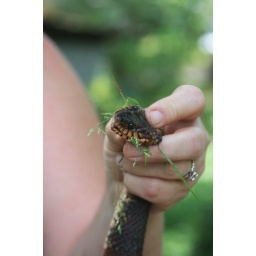
My mother in law caught a water moccasin. With her bare friggin' hands!!